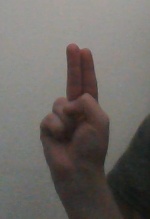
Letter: taa